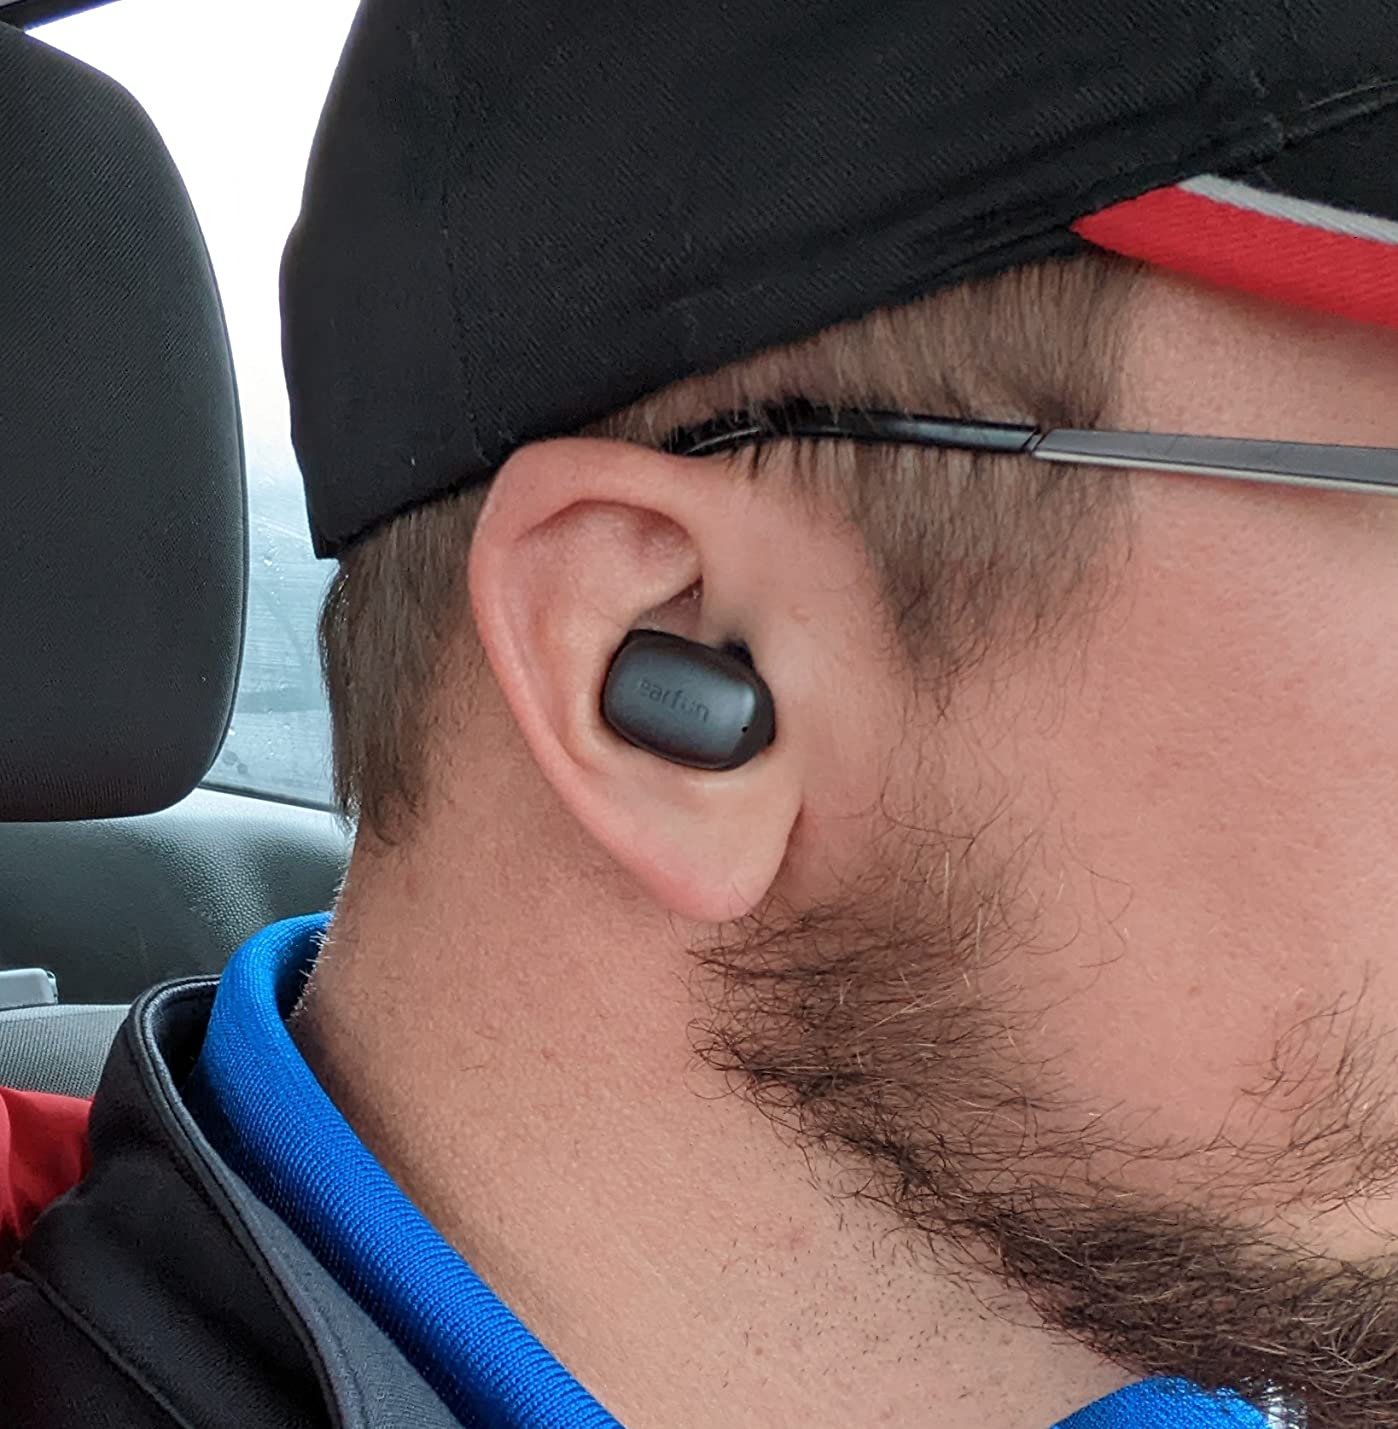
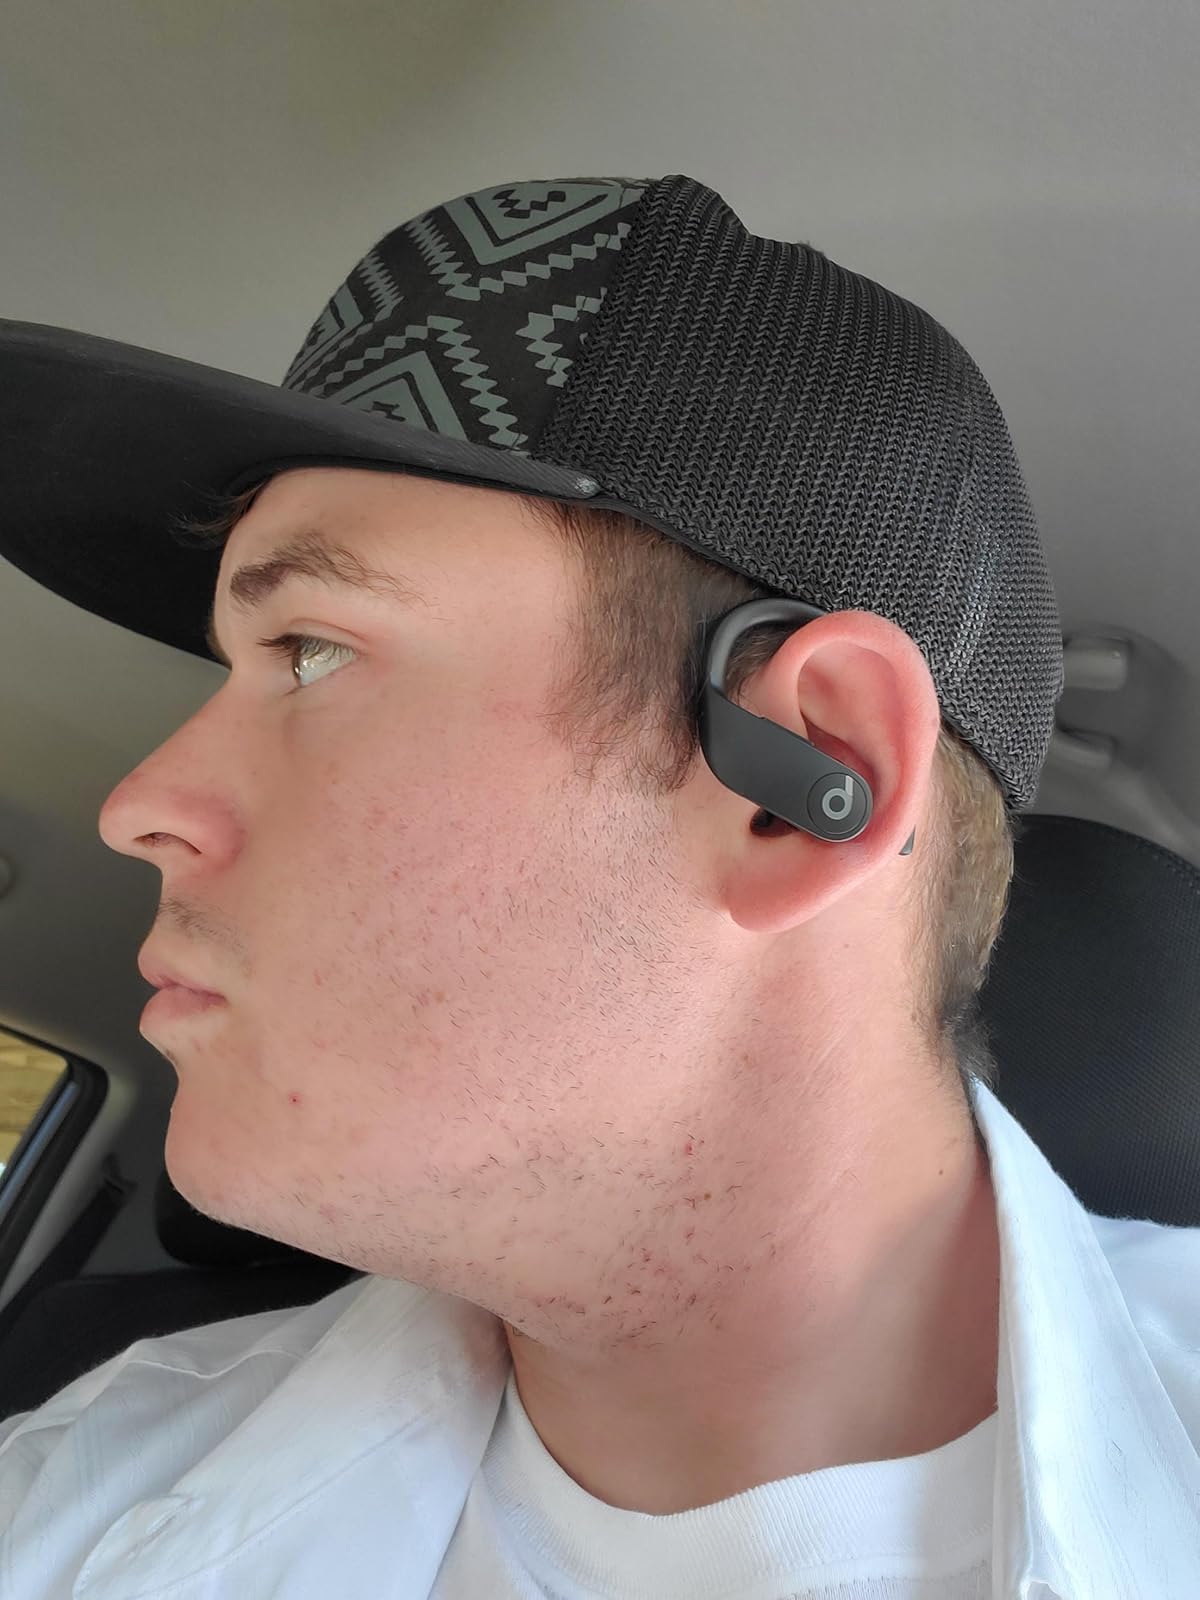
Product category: earbuds
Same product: no